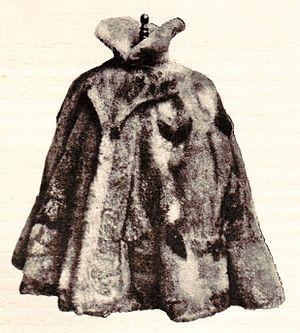
Le terme duvet désigne de petites plumes légères dont les barbes ne sont pas enchevêtrées.